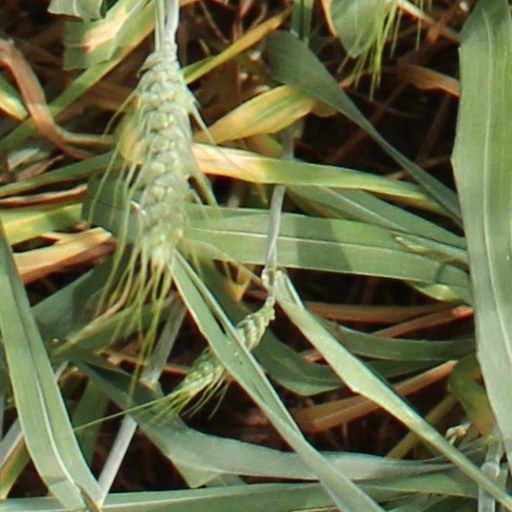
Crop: wheat